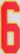
Number: 6